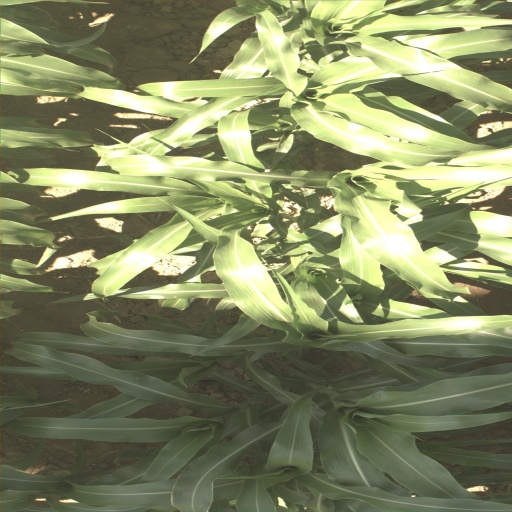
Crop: sorghum